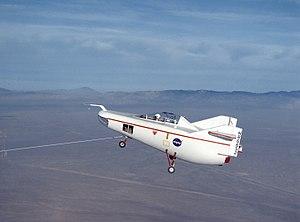
Le M2-F1 était un concept américain d'avion léger non propulsé, destiné à mettre au point et à tester le concept d'avions à corps portant, dépourvus d'ailes et dont la portance est assurée par la forme du fuselage. Cette caractéristique lui donnait un aspect assez proche de celui d'une baignoire volante, surnom qui le suivra d'ailleurs pendant toute sa carrière opérationnelle.